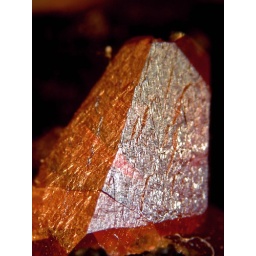
This is rhodochrosite from Peru, in a scalenohedral dogtooth form. I love these crystals, a nice muted red orange ...